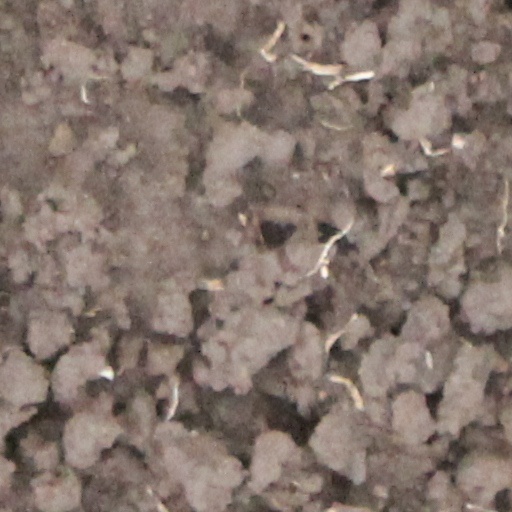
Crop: wheat